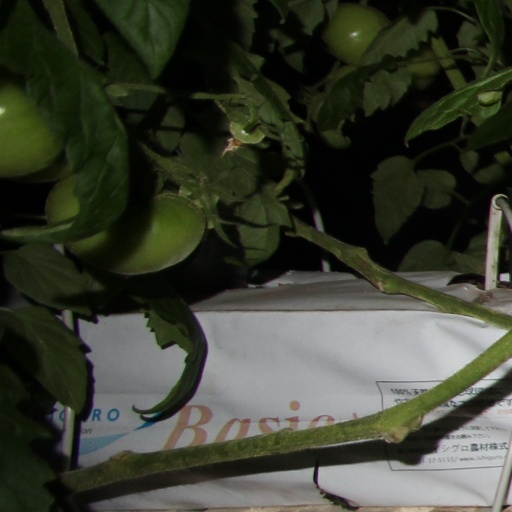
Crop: tomato